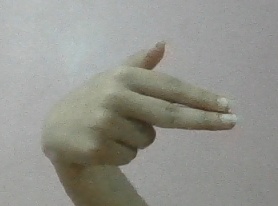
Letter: ghain